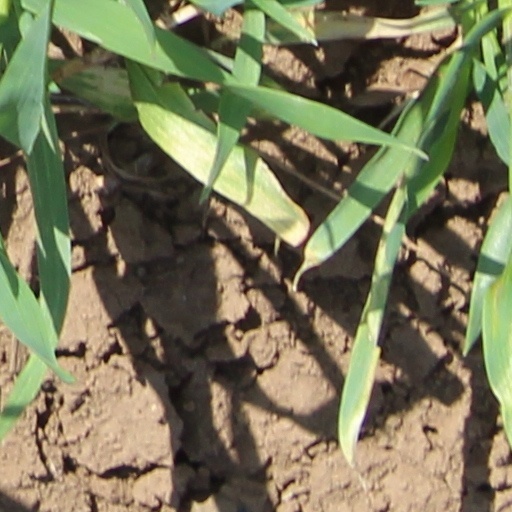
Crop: wheat